Fornication

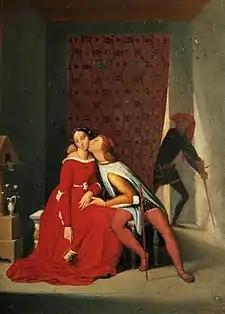
"Paolo and Francesca", whom Dante's "Inferno" describes as damned for fornication (Jean-Auguste-Dominique Ingres)

Fornication generally refers to consensual sexual intercourse between two people who are not married to each other. When a married person has consensual sexual relations with one or more partners whom they are not married to, it is called adultery. John Calvin viewed adultery to be a sexual act that is considered outside of the divine model for sexual intercourse between married individuals, which includes fornication.